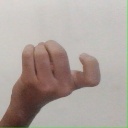
अक्षर: ज